Frances of Rome

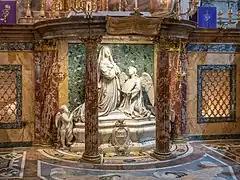
Sculpture by Giosuè Meli (1866)

During a period of forced exile, much of Lorenzo's property and possessions were destroyed. In the course of one occupation of Rome by Neapolitan forces in the early part of the century, he was wounded so severely that he never fully recovered. Frances nursed him throughout the rest of his life.